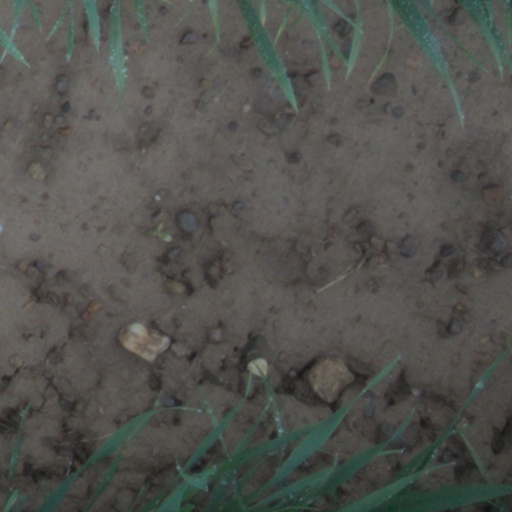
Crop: wheat